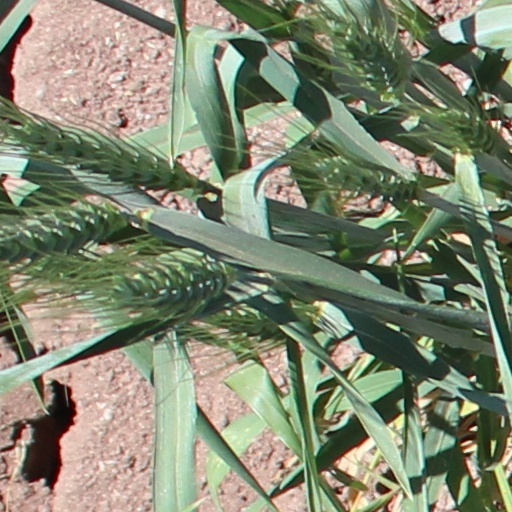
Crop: wheat